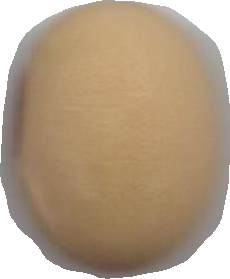
Variety: Anjasmoro